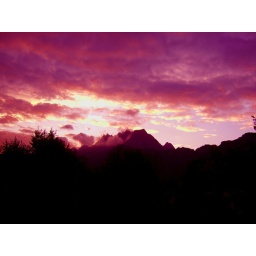
view from bedroom window in Austria